List of Hot Soul Singles number ones of 1978

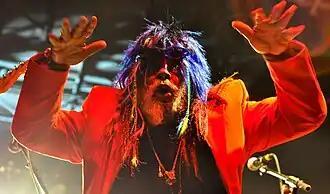
George Clinton "(pictured in later life)" topped the chart in 1978 as the leader of two groups, Parliament and Funkadelic.

"Billboard" published a weekly chart in 1978 ranking the top-performing singles in the United States in soul music and related African American-oriented genres; the chart has undergone various name changes over the decades to reflect the evolution of black music and since 2005 has been published as Hot R&B/Hip-Hop Songs. In 1978, it was published under the title Hot Soul Singles, and 22 different singles reached number one.